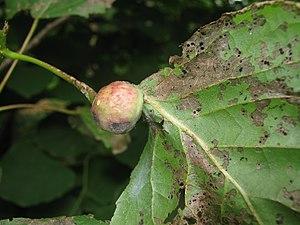
Les Eriosomatinae, ou pucerons lanigères, sont une famille d'insectes suceurs qui vivent de la sève des plantes et produisent un revêtement blanc cireux filamenteux qui ressemble à du coton ou à de la laine. Les adultes sont ailés et se déplacent vers de nouveaux endroits où ils pondent des masses d'œufs. Les nymphes forment souvent de grandes masses cotonneuses sur les rameaux, pour se protéger des prédateurs.